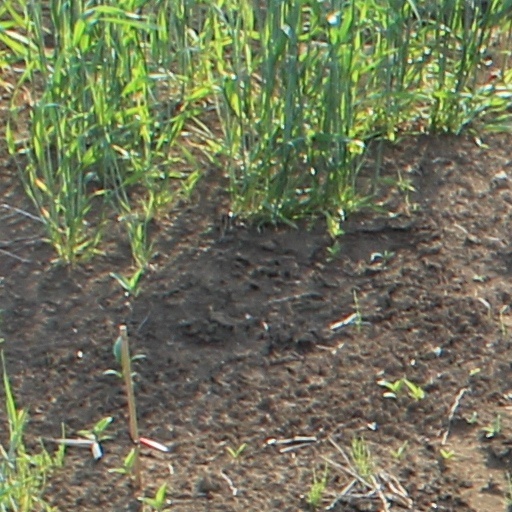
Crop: wheat